YMCA Baseball Team

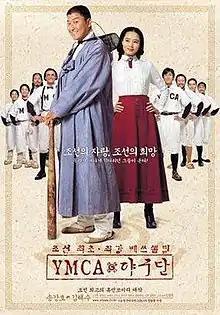
Theatrical release poster

YMCA Baseball Team is a 2002 South Korean comedy film written and directed by Kim Hyun-seok, starring Song Kang-ho and Kim Hye-soo.